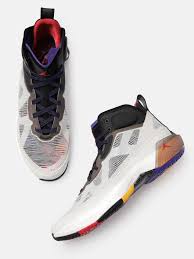
Label: Sneaker